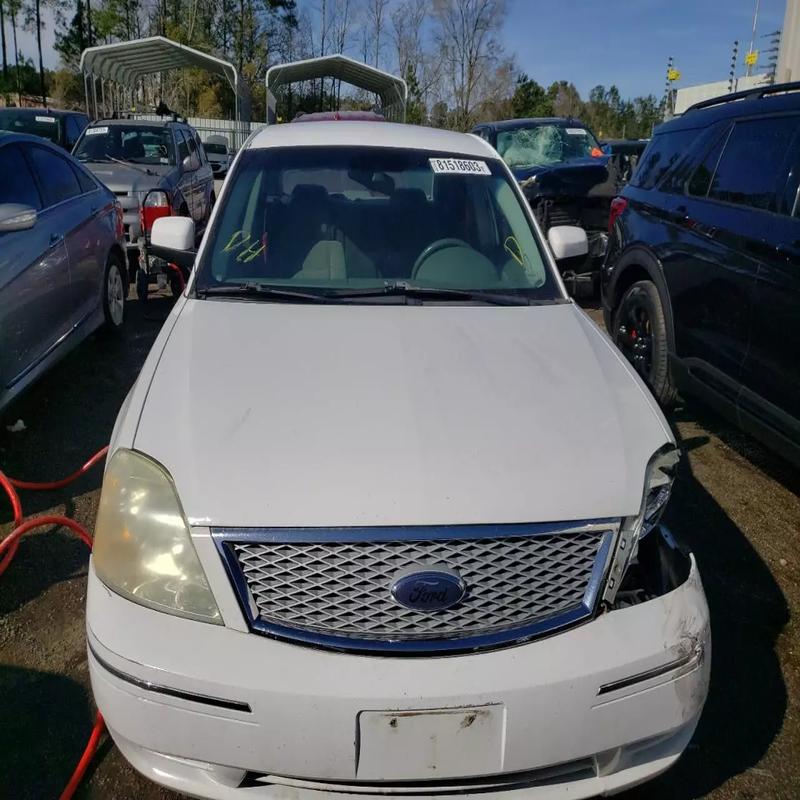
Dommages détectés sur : plaque d'immatriculation avant, pare-choc avant, feu avant droit, feu avant gauche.
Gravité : majeur